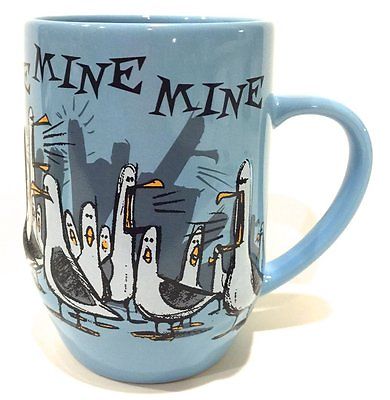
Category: mug